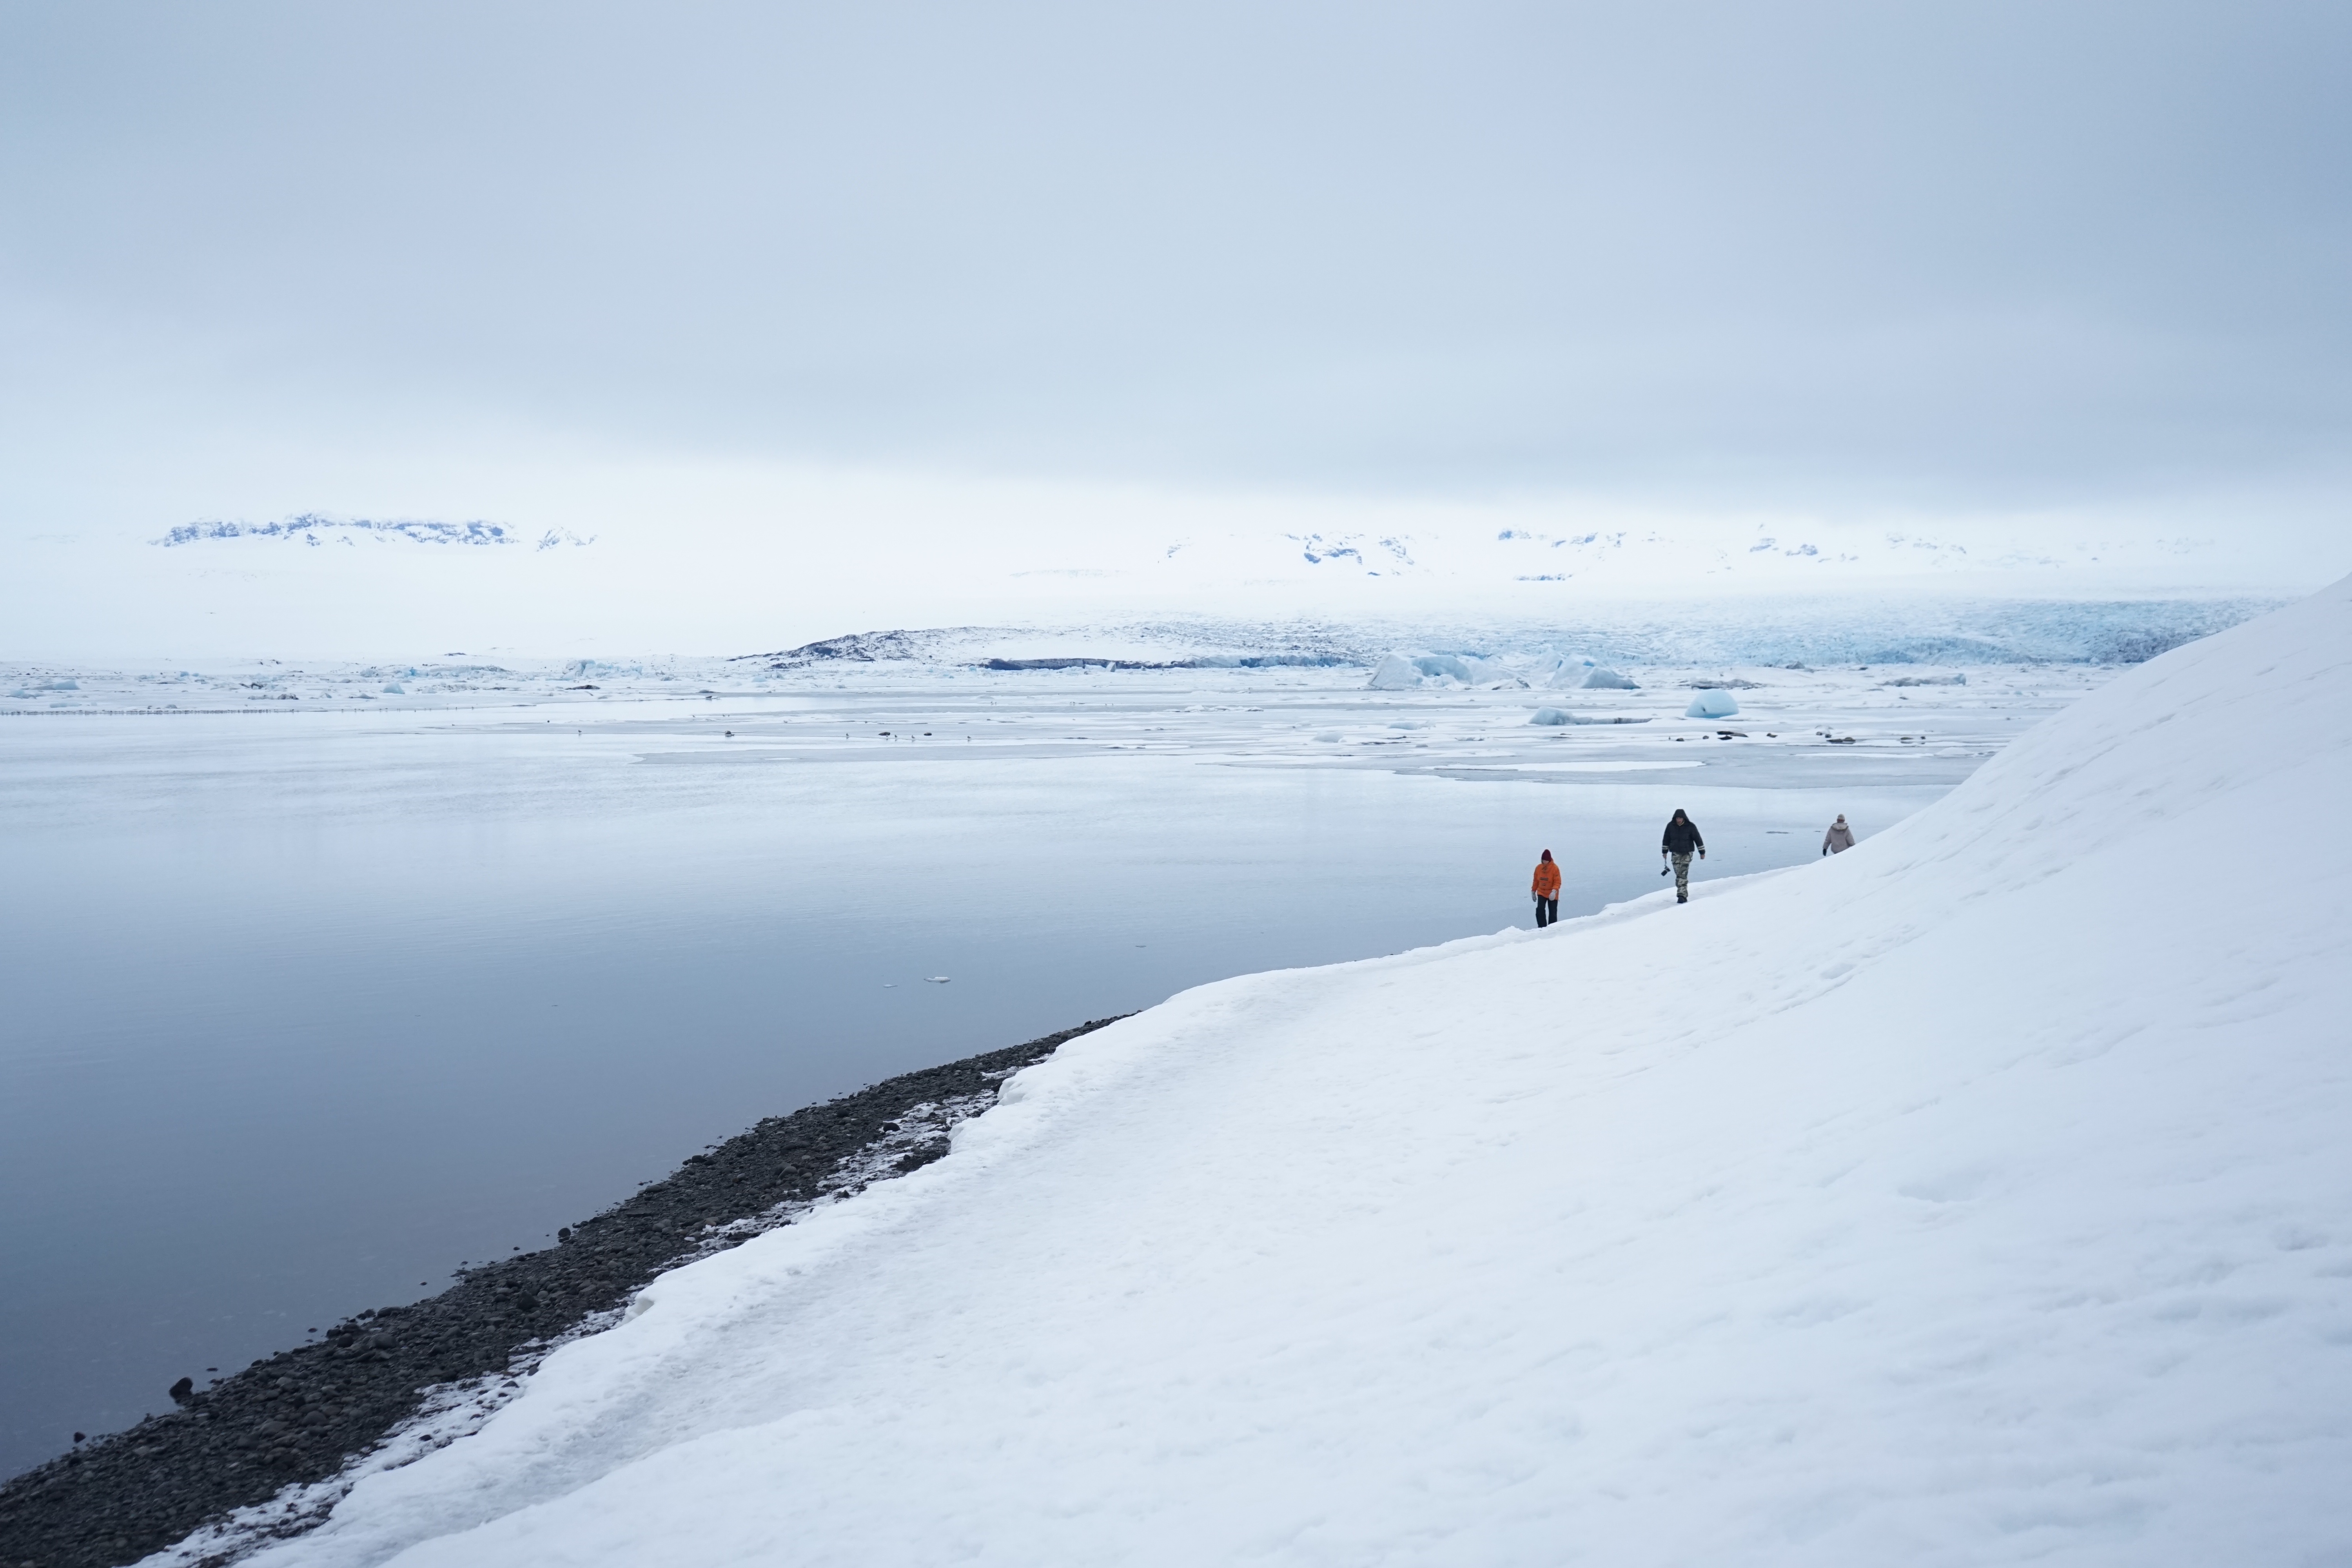
mountain, snow, winter, wave, mountain range, weather, arctic, skiing, season, winter sport, sports, ski, piste, ski touring, arctic ocean, ski mountaineering, ski equipment, geological phenomenon